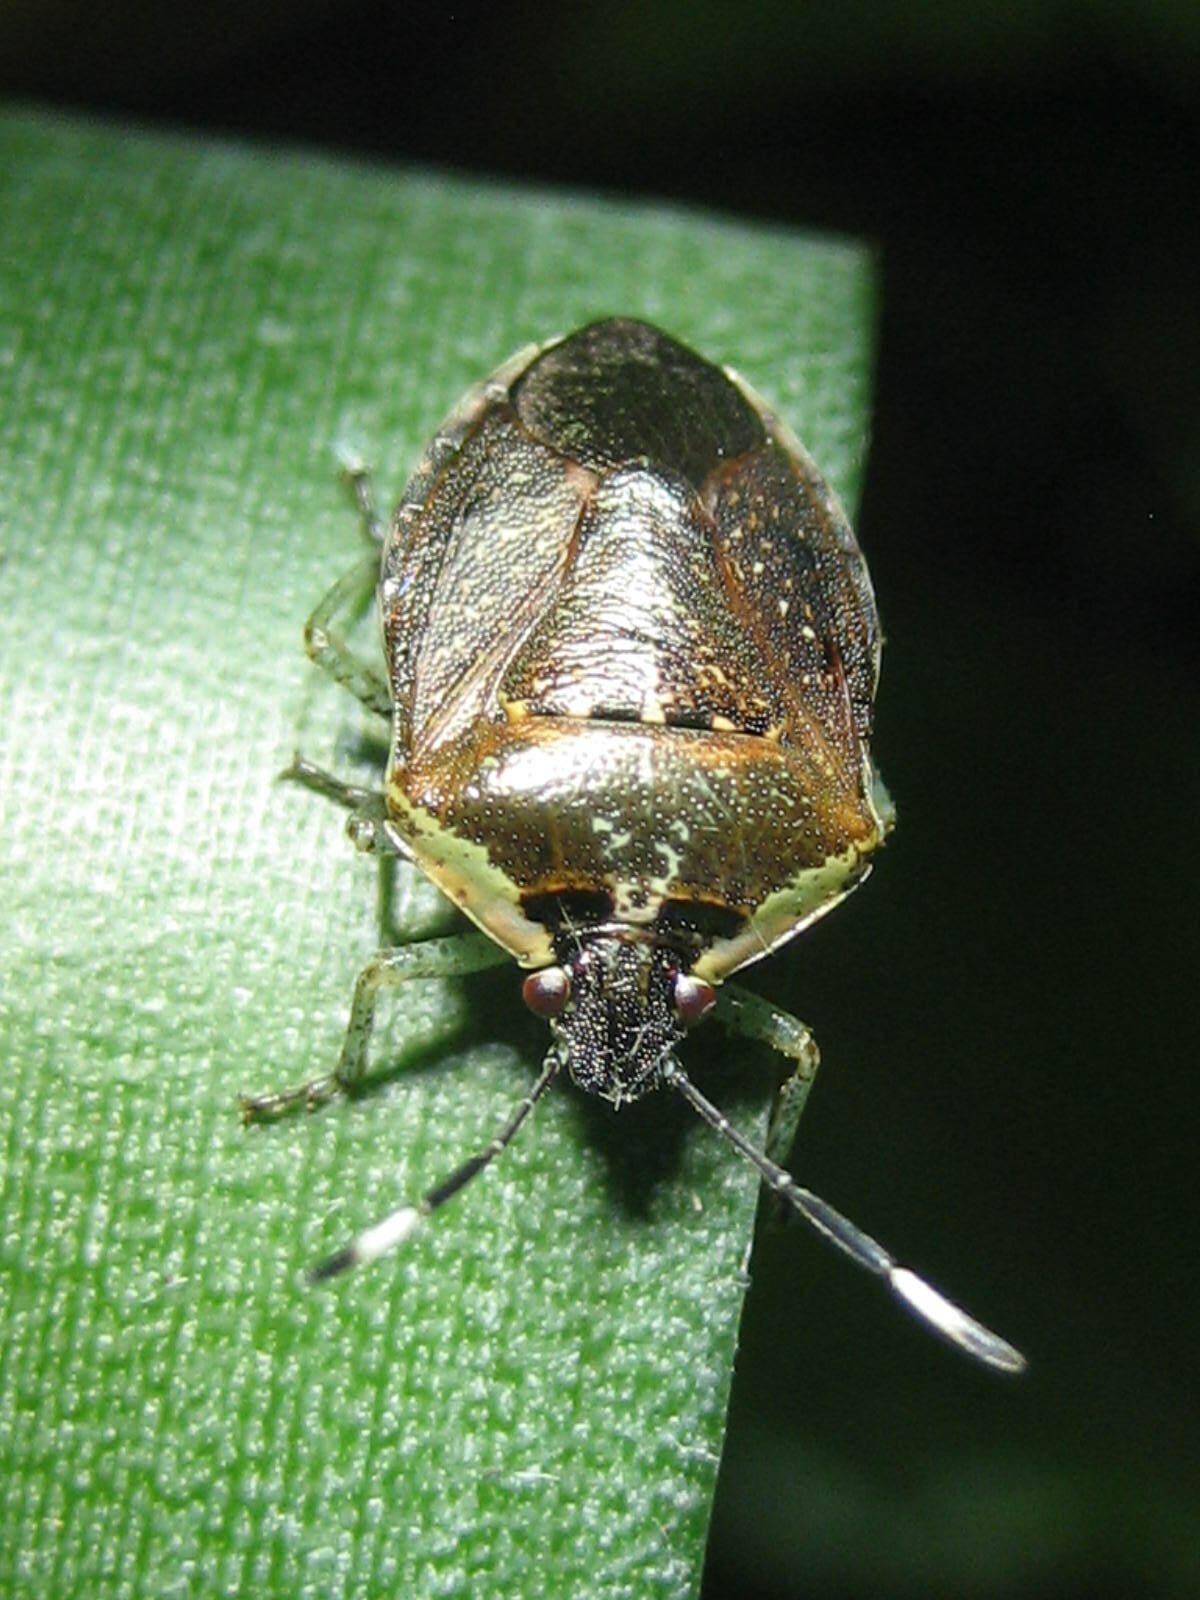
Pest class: stink_bug